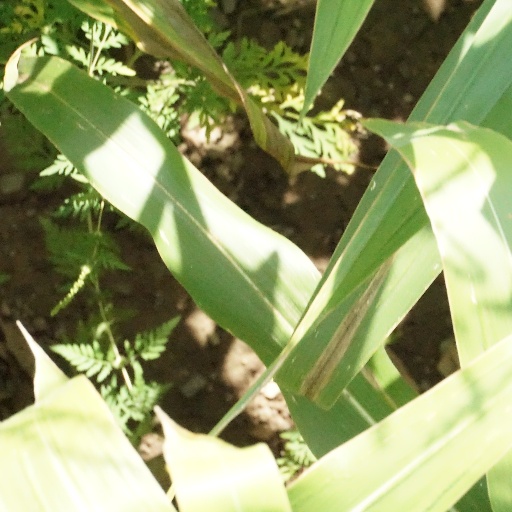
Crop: maize; corn